Answer in natural language. Is dark red upholstered chair with wooden legs (marked A) behind dark red upholstered chair with wooden legs (marked B)? Choose between the following options: yes or no
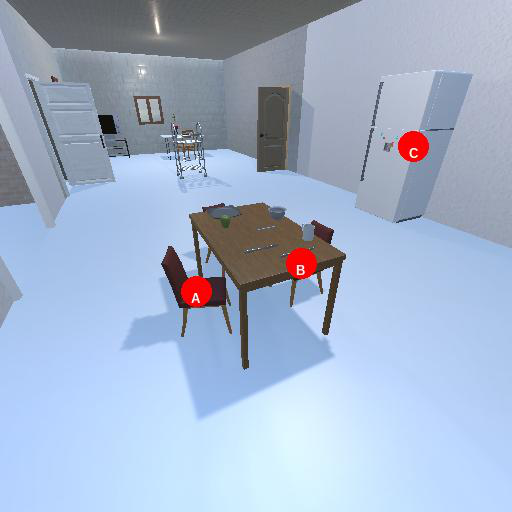
<answer>no</answer>